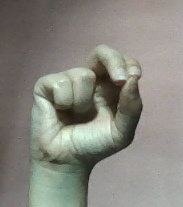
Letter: gaaf